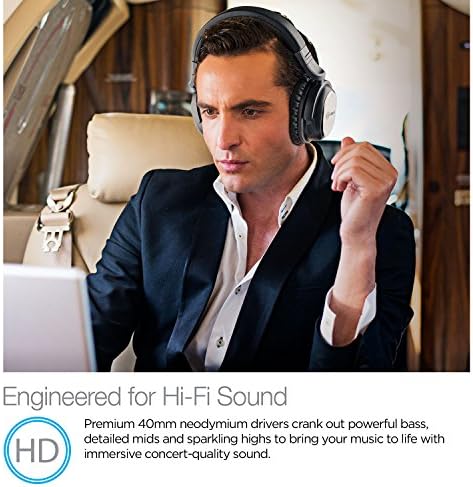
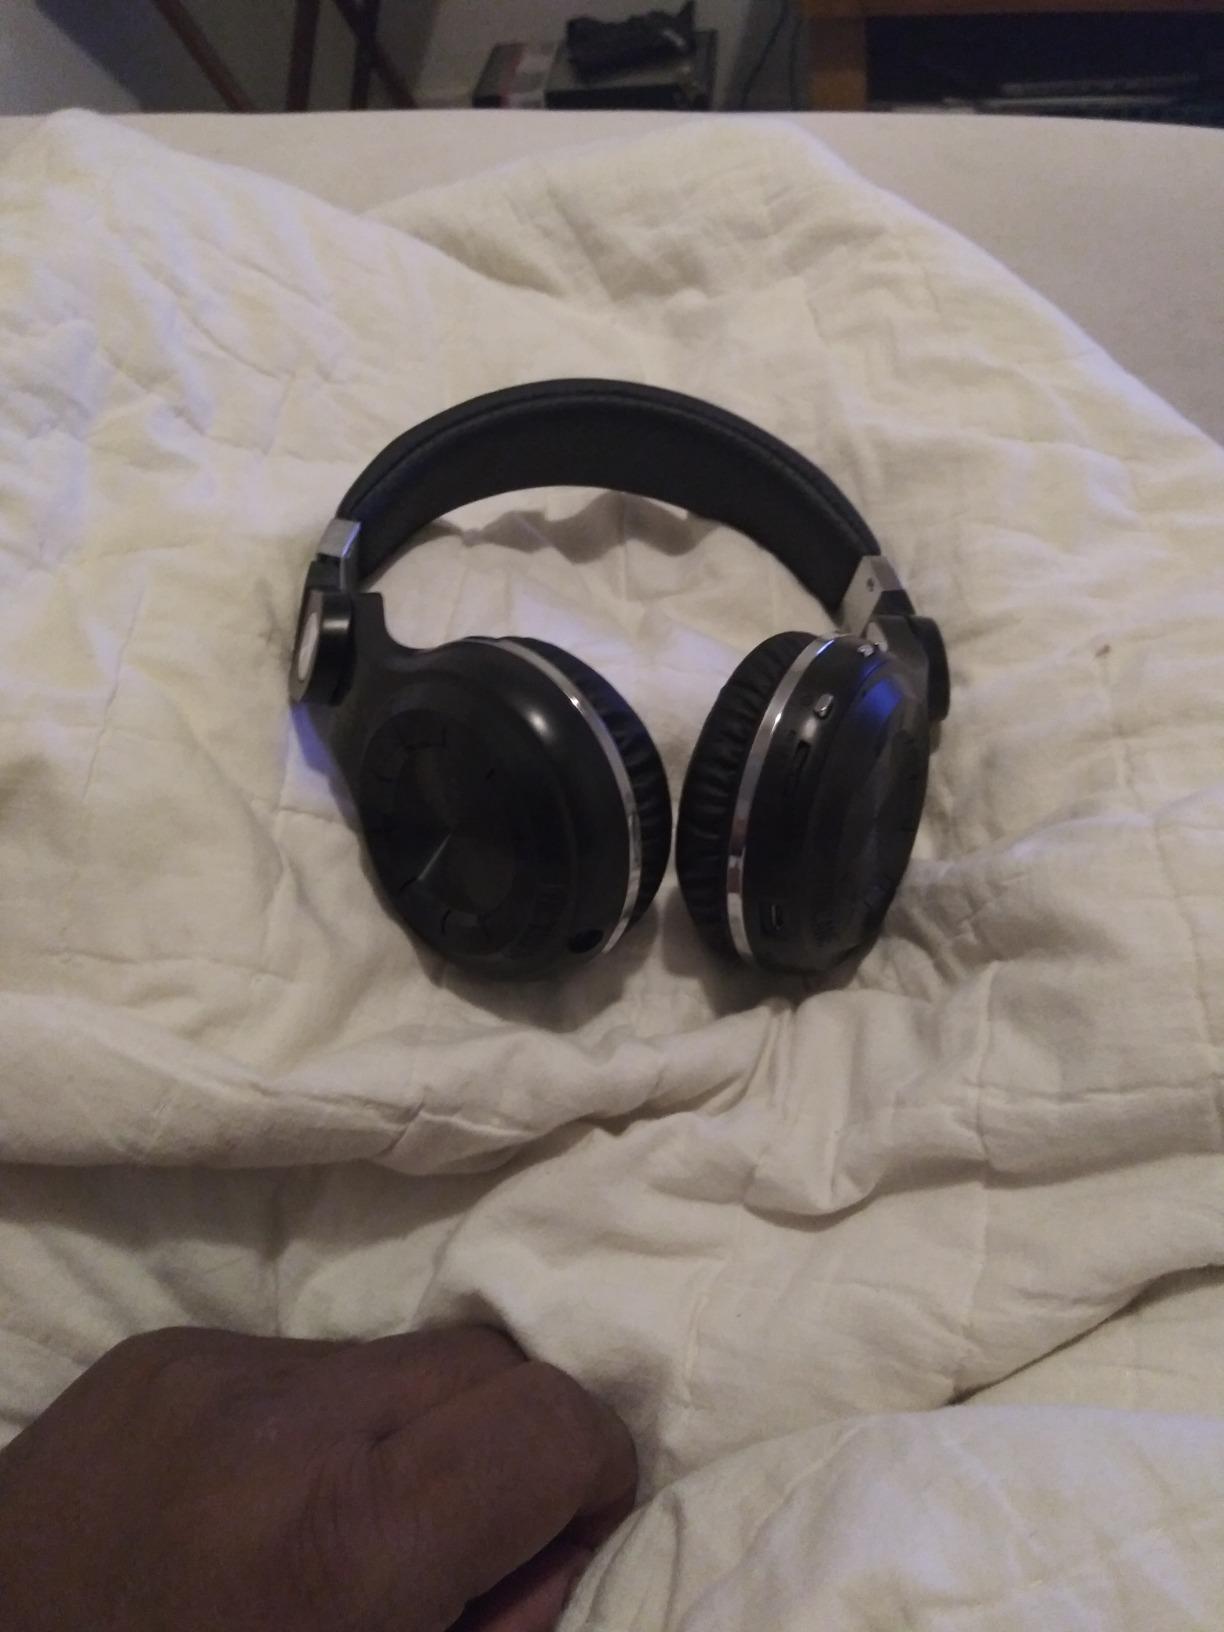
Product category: headphones
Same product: no